Namdhari

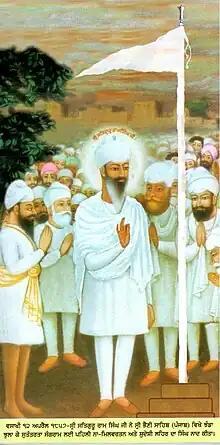

Namdhari Sikhs believe that the lineage of Sikh gurus did not end with Satguru Gobind Singh and that he did not die at Nanded, instead lived-on as a recluse under the pseudonym of "Ajapal Singh", passing on the Guruship to Satguru Balak Singh before his death. They recognize Satguru Balak Singh as the 11th Guru of the Sikh religion, thus continuing the succession of Sikh Gurus through the centuries from Satguru Nanak Dev to the present day. Each member of the Namdhari community is given Amrit at a young age, they do not consume meat, alcohol or drugs. The 12th Guru Satguru Ram Singh is regarded as the first Indian to use non-cooperation and non-violence boycott in order to combat the British Empire in India. Namdhari Sikhs have a strong belief that Guru Ram Singh will return one day and deny that he died in 1885.